Felipe Buencamino

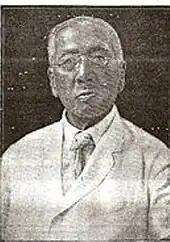
Buencamino in later years

He was born in San Miguel, Bulacan to Victor Buencamino and Petrona Siojo. Before the Hispanization of the Philippine natives, his surname was Mangalindan (a contraction of "Magaling na daan" or good road). Felipe studied at the University of Santo Tomas, where he obtained his A.B. degree with honors. He was one of Father José Burgos' students alongside Paciano Rizal, José Rizal's older brother. He also received a diploma in law from the same university in 1884.